Borough of Rossendale

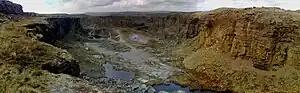
Lee Quarry now contains a purpose-built mountain bike trail.

There has been a long tradition of dialect poetry and writing in Rossendale. Local poets have included Andrew Houston ("The Rossendale Bard"), Walter Hargreaves ("Shepster") and Clifford Heyworth ("Bill o' Bows"). Waugh's Well, above Edenfield and Cowpe, marks the spot where Edwin Waugh wrote many of his poems, and is a favourite spot for walkers – a popular activity in Rossendale that does not appear to be in decline.